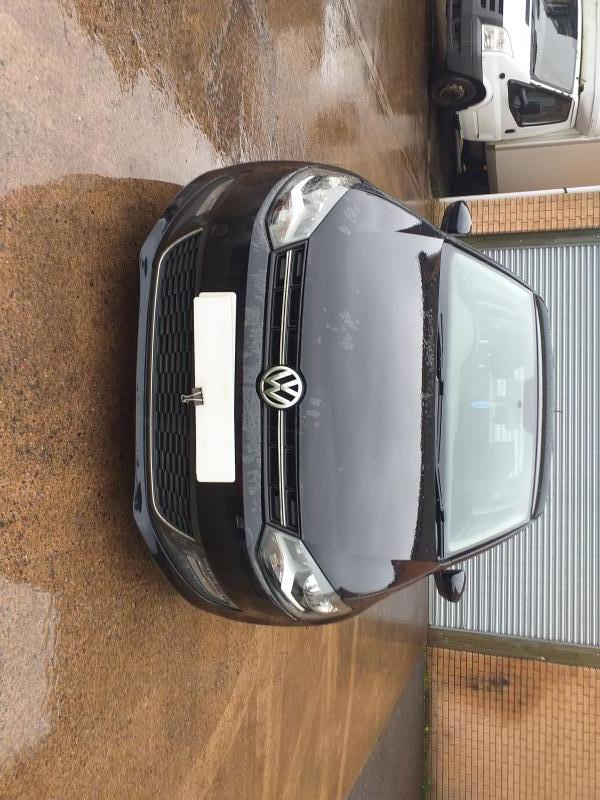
Aucun dommage détecté.
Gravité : aucun